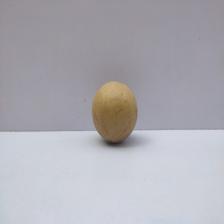
Size: Medium